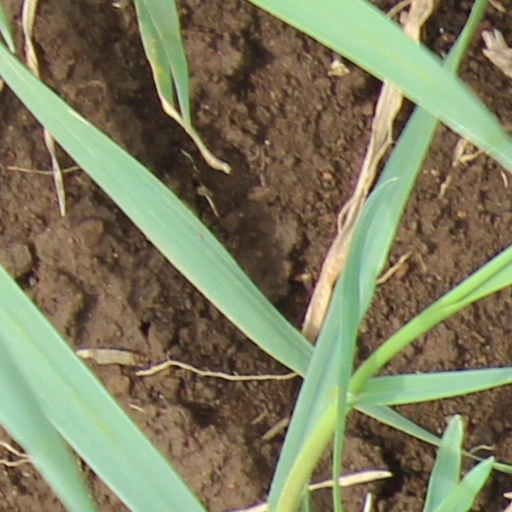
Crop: wheat